Virginia Willis

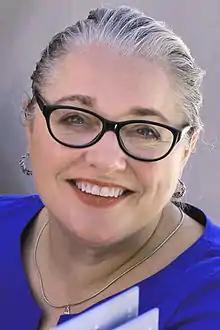

Virginia Willis (born December 29, 1966) is a James Beard Award-winning cookbook author, chef, and on-air personality who specializes in Southern American cooking.